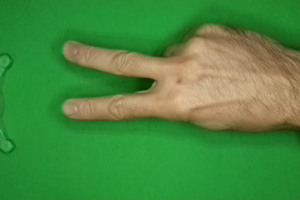
Label: scissors